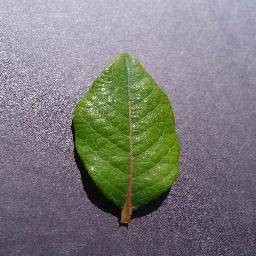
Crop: blueberry
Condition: healthy